Johnny Gruelle

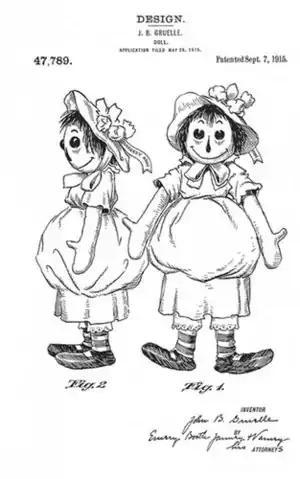
Gruelle's U.S. Patent design for the Raggedy Ann doll

Gruelle began his career as an illustrator and cartoonist for Indianapolis newspapers. His work was eventually syndicated nationwide. He also completed commissions for illustrations of well-known fairy tales, as well as writing and illustrating his own stories. Gruelle is best known as the creator of a series of stories about a rag doll named Raggedy Ann and her friends. He also created the iconic Raggedy Ann and Raggedy Andy dolls. In addition to becoming a successful commercial artist and illustrator, cartoonist, writer, and businessman, Gruelle was a nature-lover, storyteller, and spiritualist.